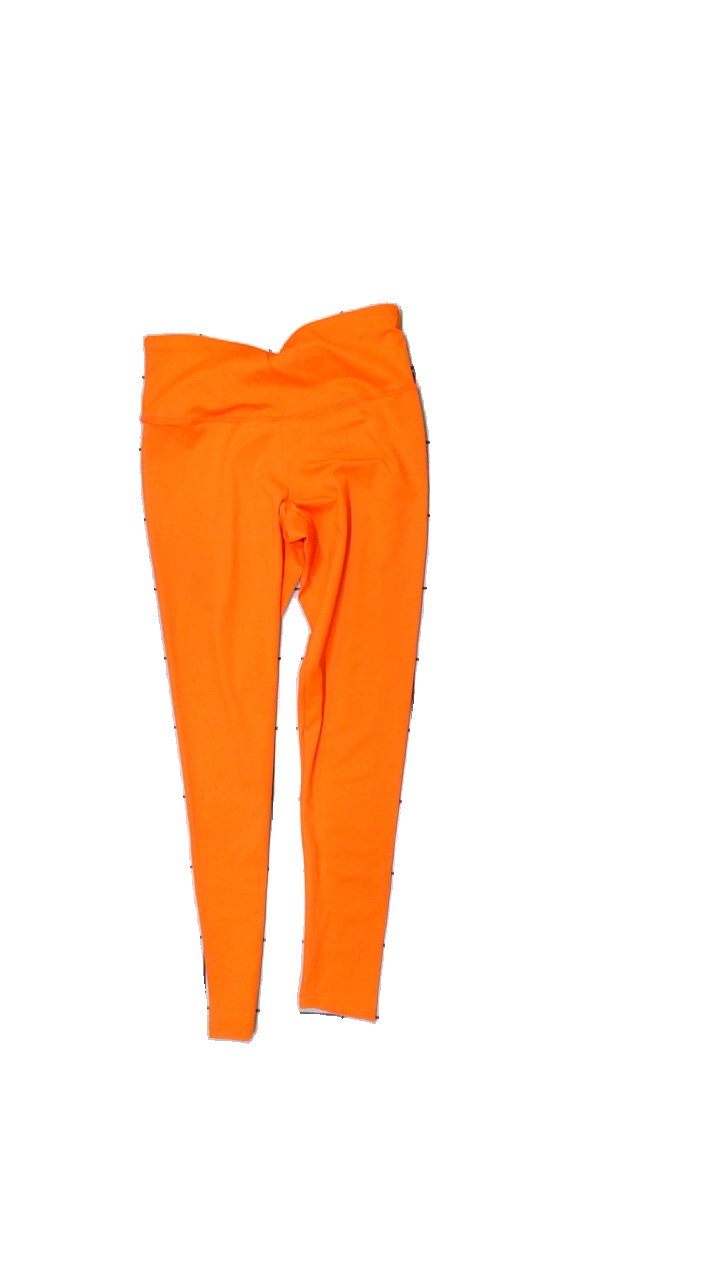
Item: Tights (Unisex)
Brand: On The Peak
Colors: Orange
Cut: Regular, Tight
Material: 80% polyester, 20% elastane
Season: All
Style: Sports
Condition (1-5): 4
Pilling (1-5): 5
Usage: Reuse
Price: <50